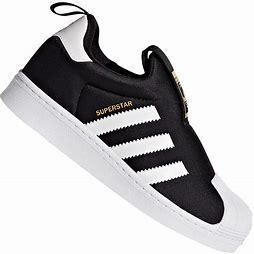
Brand: adidas
Model: originals BP Adidas Originals Superstar 360 C